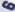
Number: 6